Lloyd Aéreo Boliviano

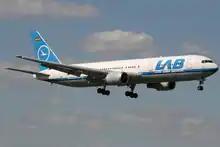
A Lloyd Aéreo Boliviano Boeing 767-300ER at Miami International Airport. (2006)

Lloyd Aéreo Boliviano (LAB) was founded by German immigrants in August 1925. On 24 September 1925, the airline launched its services between Cochabamba and Santa Cruz using a single Junkers F13 aircraft.